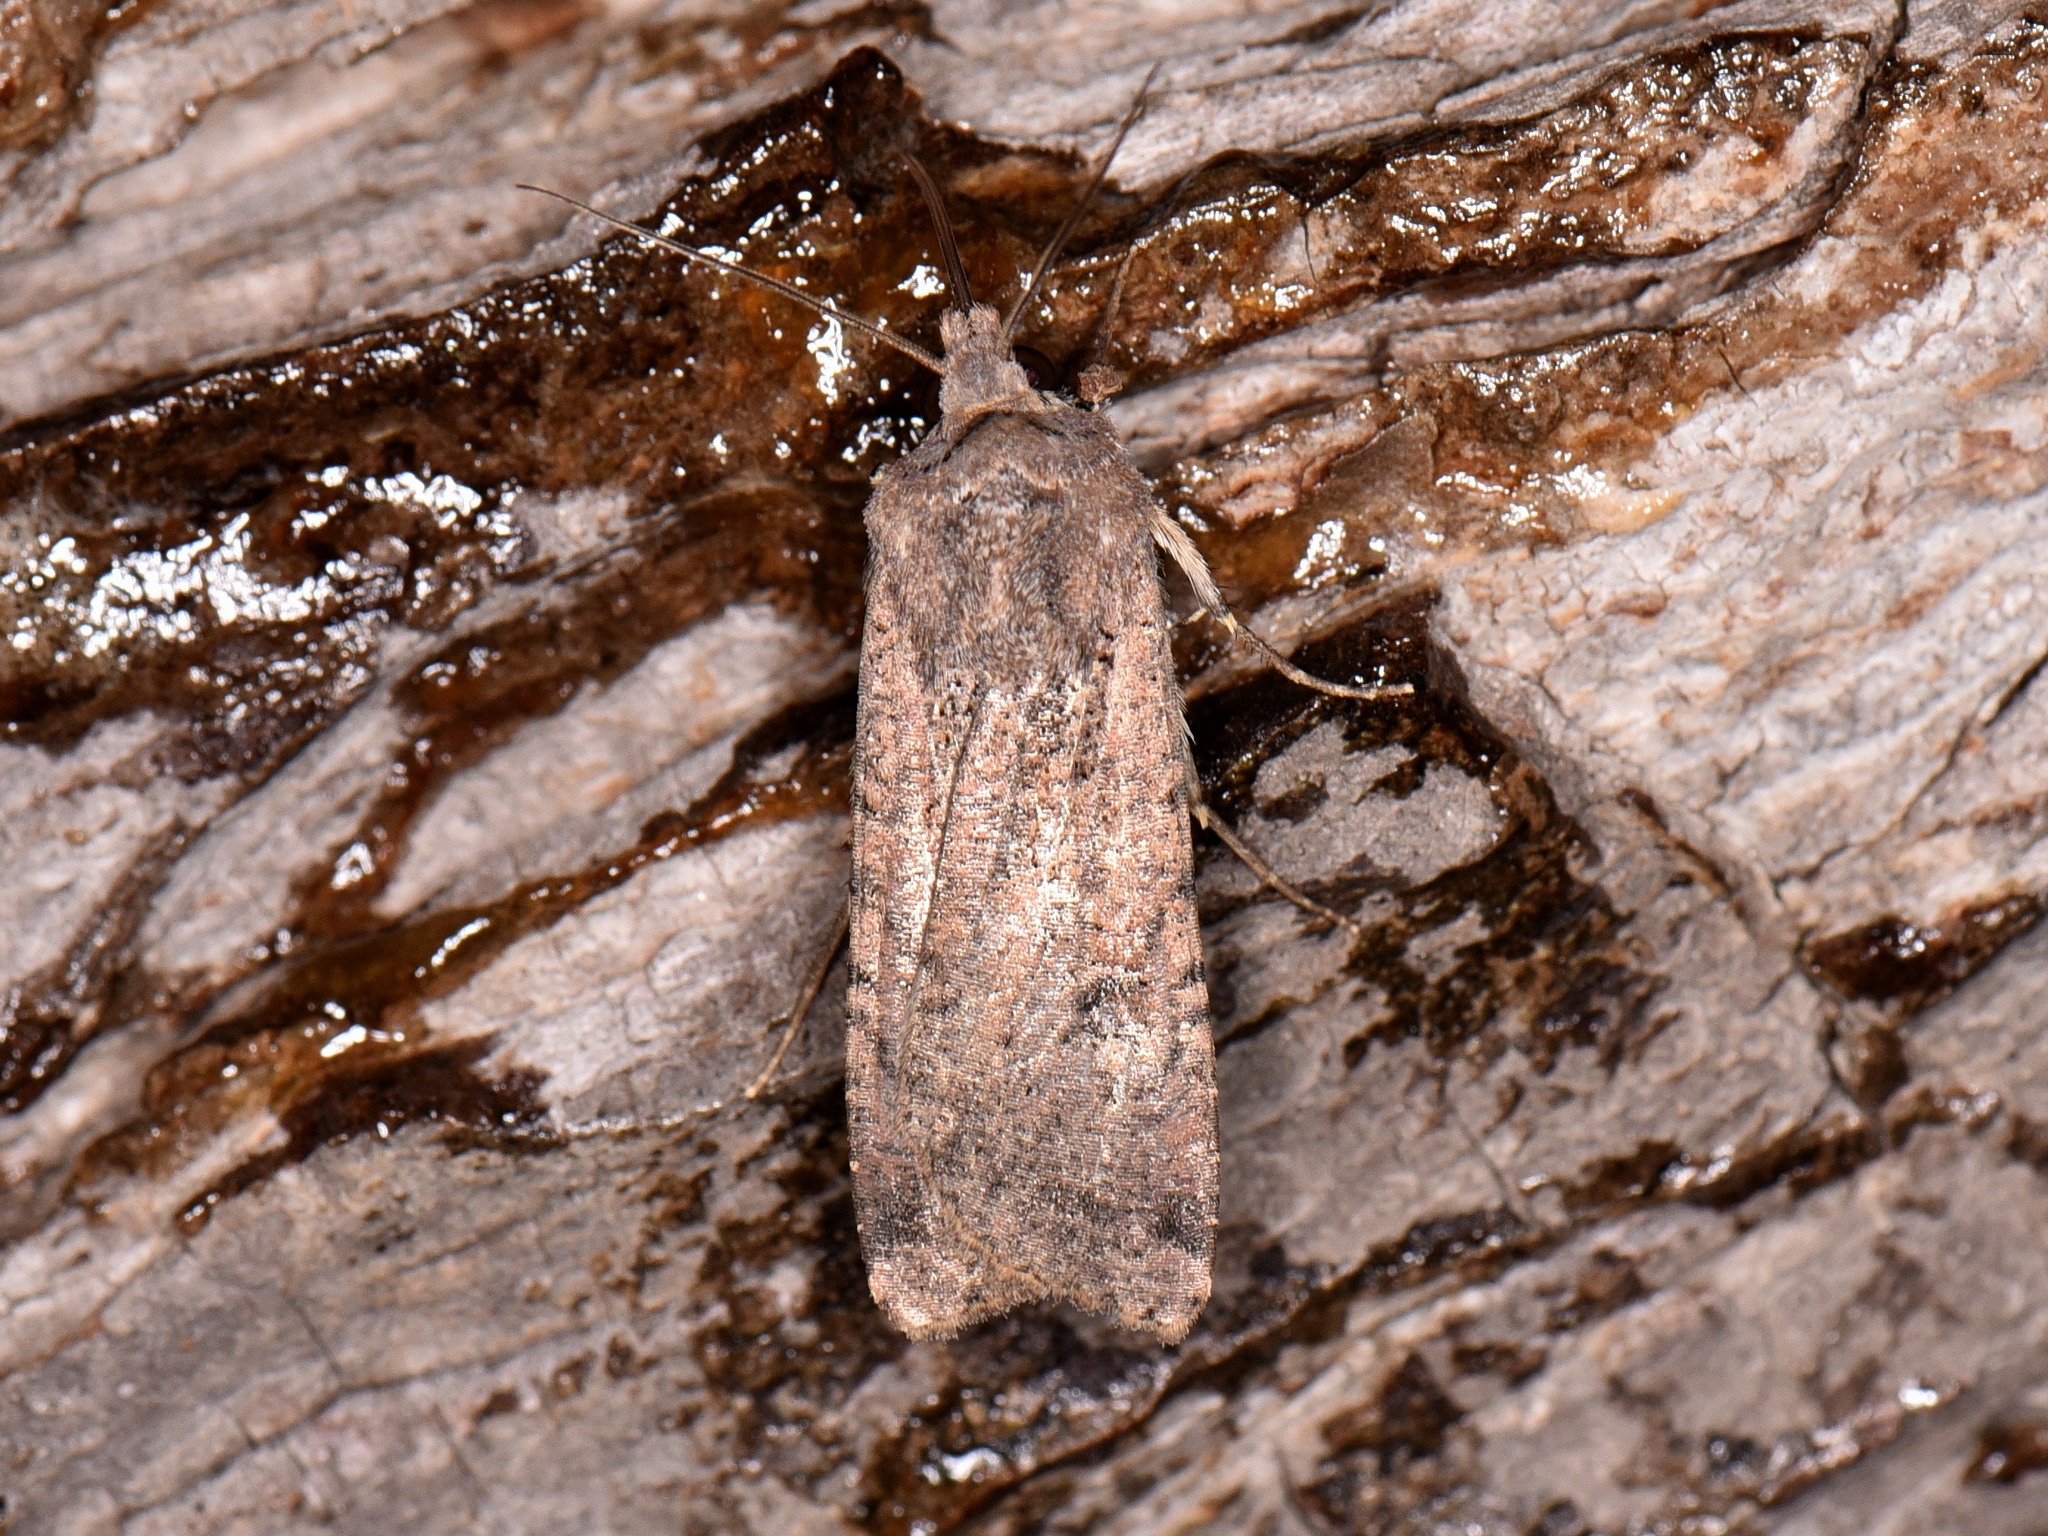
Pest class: cutworms